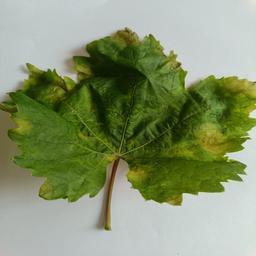
Label: Downy Mildew